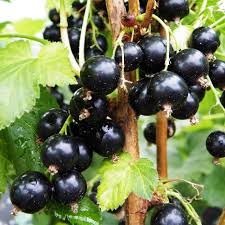
Label: others